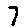
Label: 7